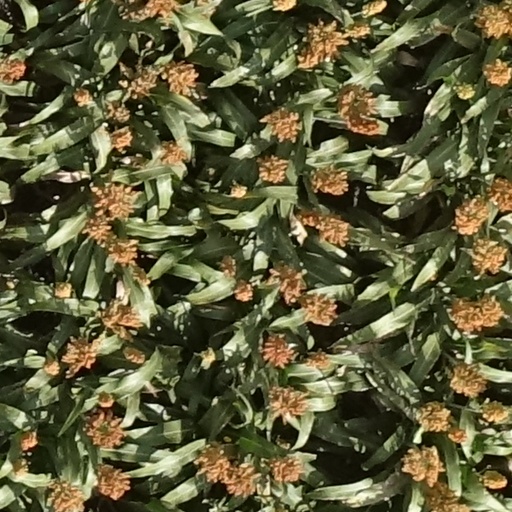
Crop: sorghum